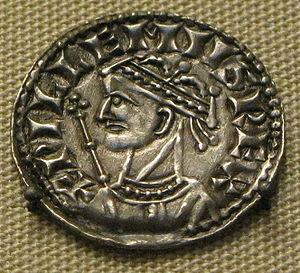
La révolte des comtes, qui se déroula en Angleterre en 1075, fut une rébellion de trois comtes anglo-normands contre leur souverain Guillaume le Conquérant. Ce fut le dernier acte sérieux de résistance que rencontra le Conquérant sur le sol anglais, mais elle provoqua un affaiblissement de sa position en Normandie face au roi de France.